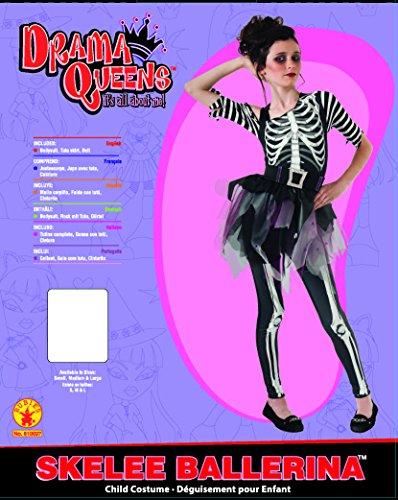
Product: Rubie's Skelee Ballerina Dress-Up Costume, Large
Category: Clothing, Shoes & Jewelry | Costumes & Accessories | Kids & Baby | Girls | Costumes
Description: Rubie's Skelee Ballerina Dress-Up Costume, Large.
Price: $23.89
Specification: ProductDimensions:17x11x3inches|ItemWeight:7.8ounces|ShippingWeight:12ounces(Viewshippingratesandpolicies)|DomesticShipping:ItemcanbeshippedwithinU.S.|InternationalShipping:ThisitemcanbeshippedtoselectcountriesoutsideoftheU.S.LearnMore|ASIN:B00ICBFRPM|Itemmodelnumber:610027_L|Manufacturerrecommendedage:8-10years